Mount Amana

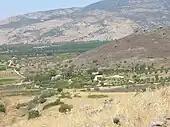
View to Horbat Omrit, to Tel Azzaziat and to the Anti-Lebanon mountains from top of Givat HaEm, Upper Galilee, Israel

Mount Amana (a-mā'na, a-mä'na, uh-may'nuh) is an ancient name for the southern Anti-Lebanon Mountains.